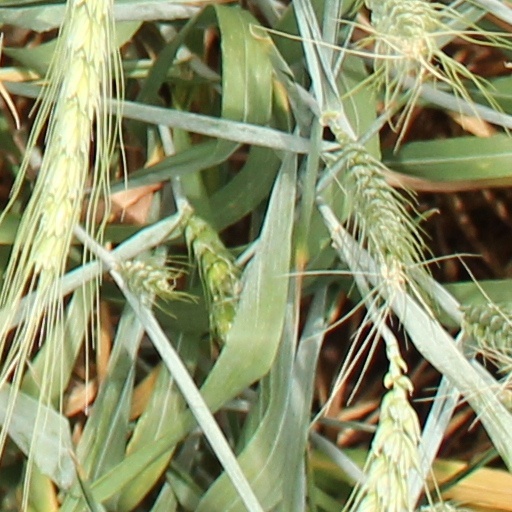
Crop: wheat